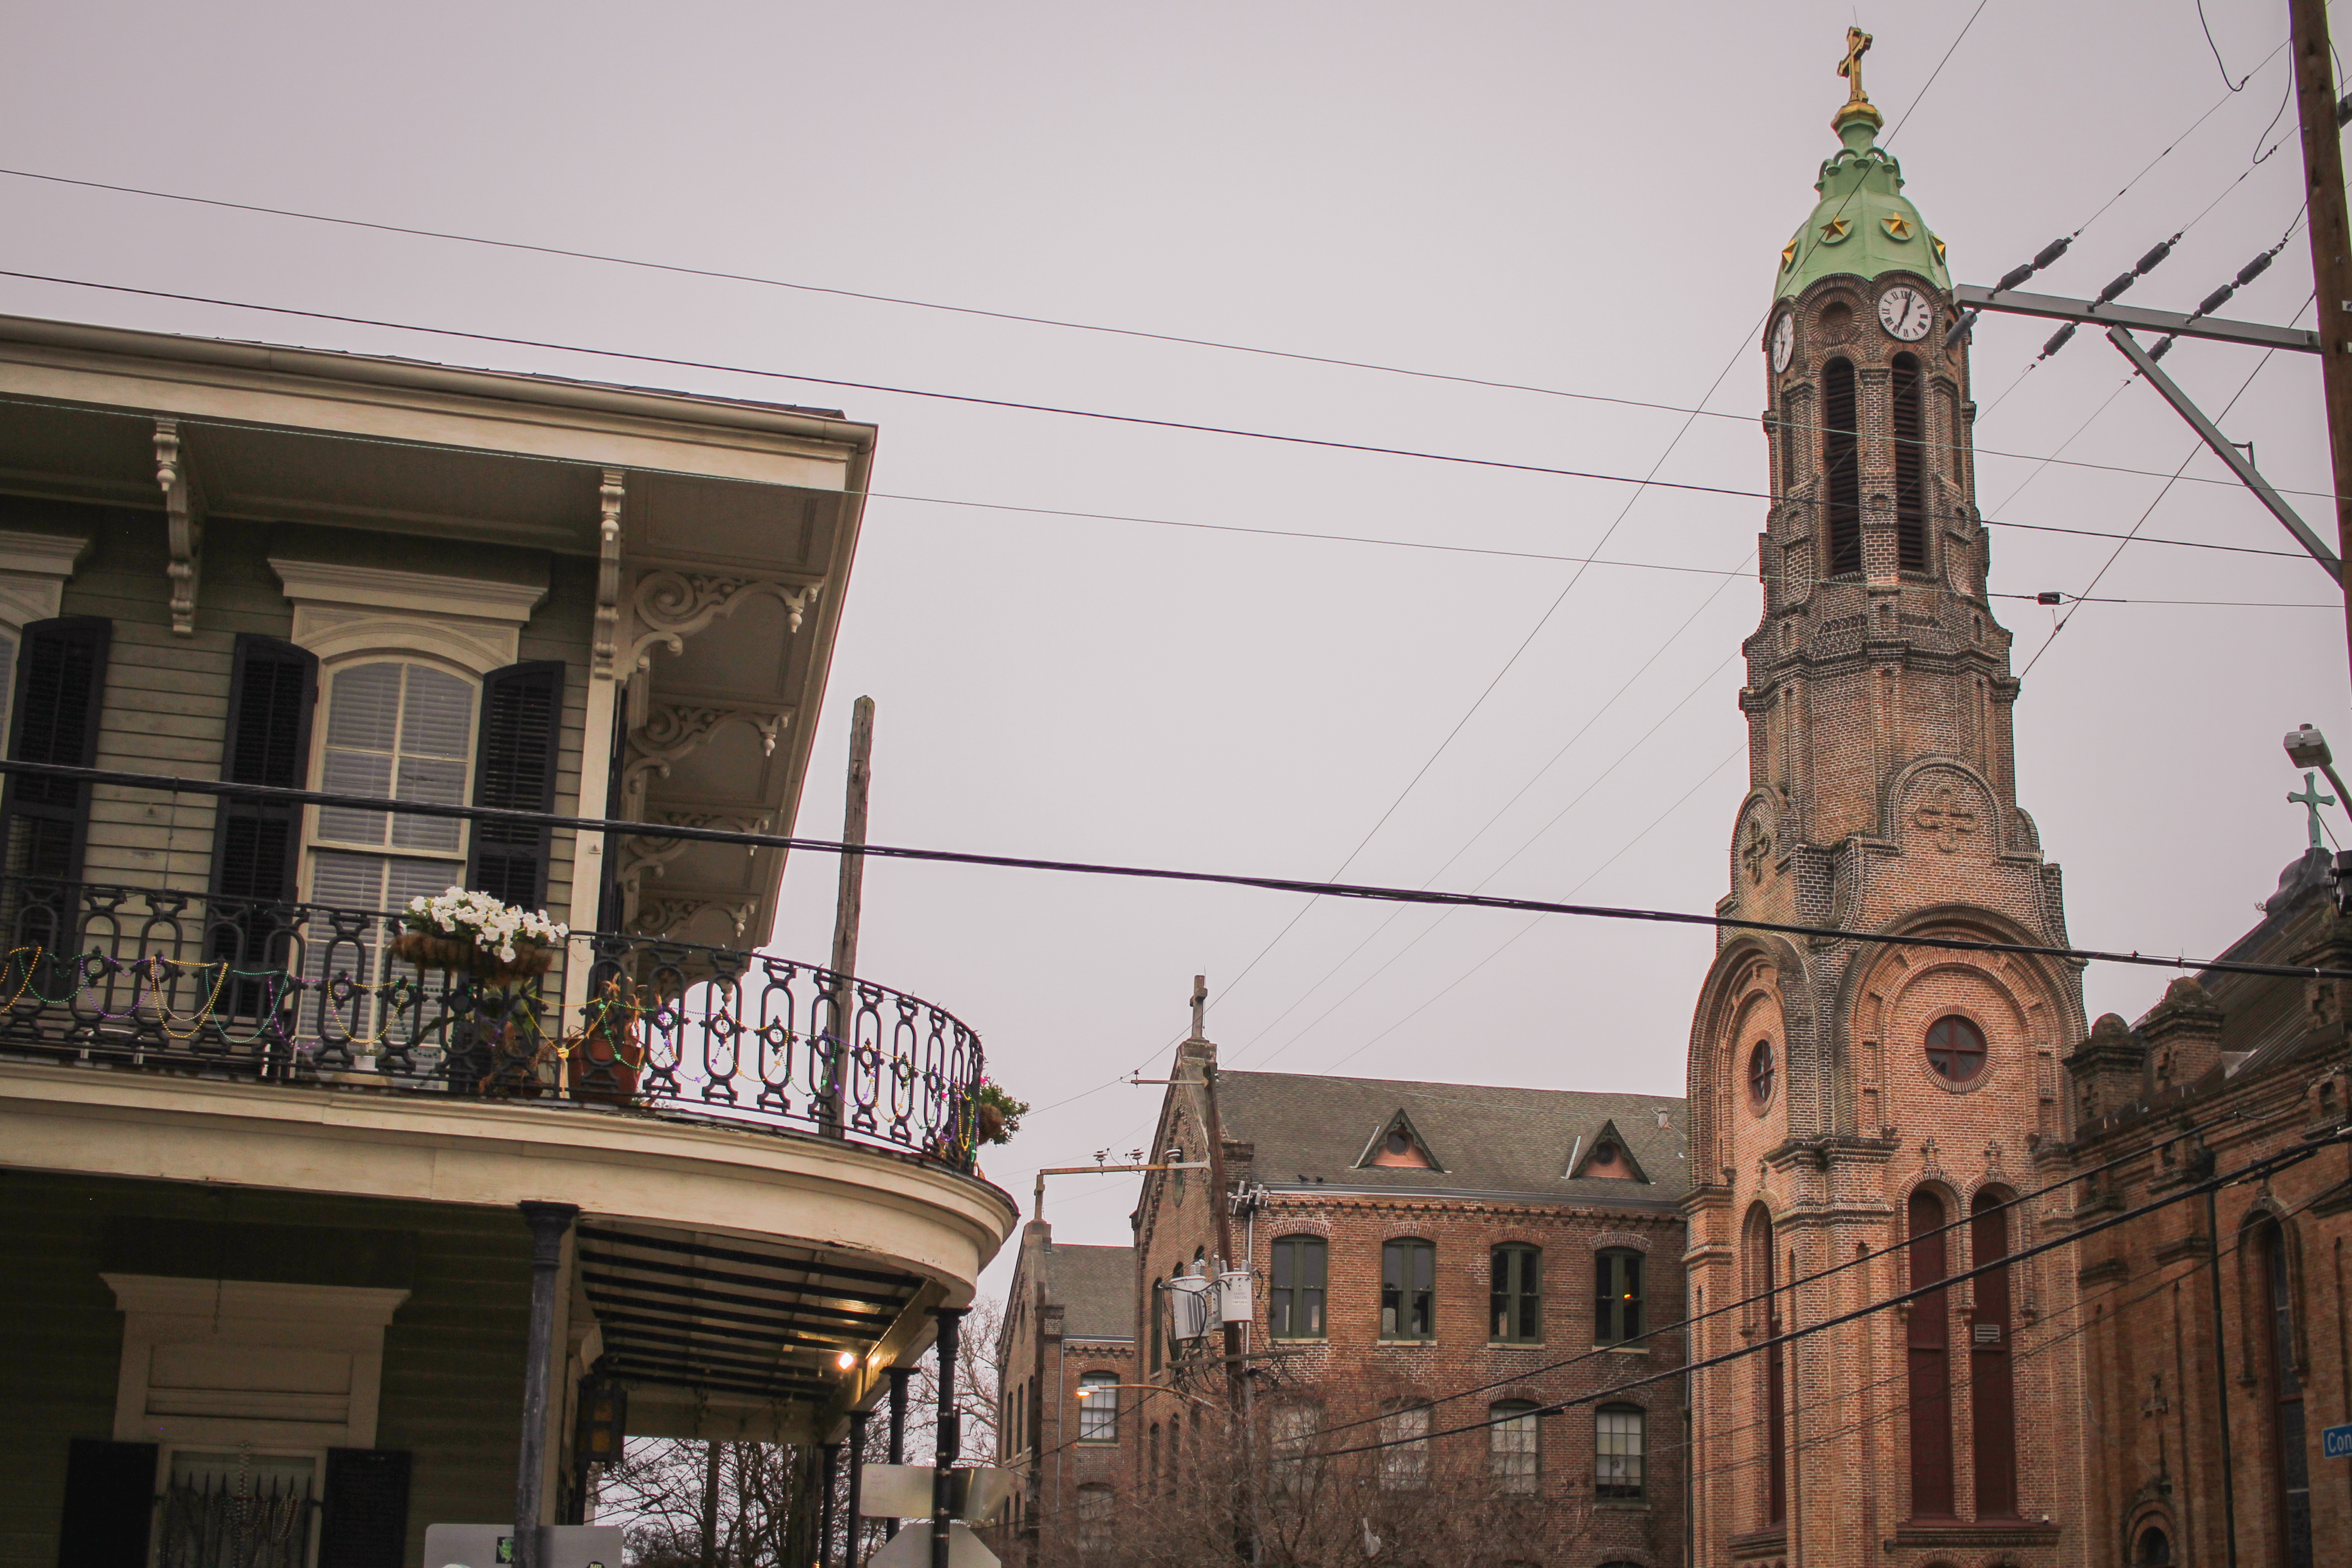
neworleans, streetview, church, landmark, building, architecture, town, city, sky, urban area, spire, facade, tower, neighbourhood, tree, steeple, place of worship, basilica, classical architecture, street, downtown, medieval architecture, cathedral, metropolis, bell tower, window, house, tourist attraction, town square, winter, convent, tourism